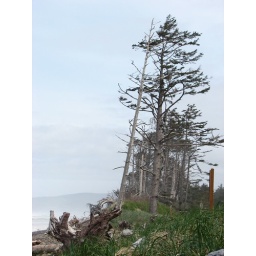
The single file line of trees along the beach, beaten by the ocean wind